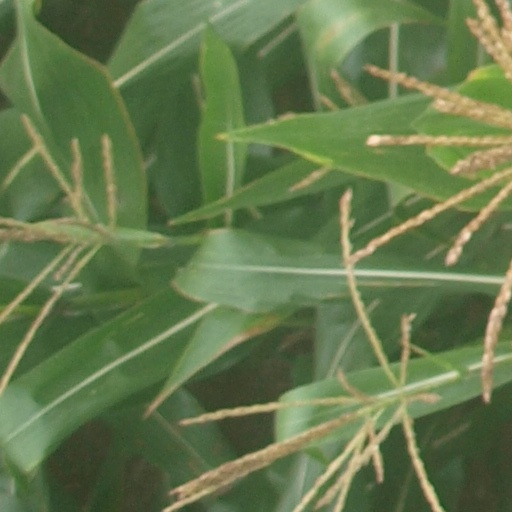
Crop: maize; corn